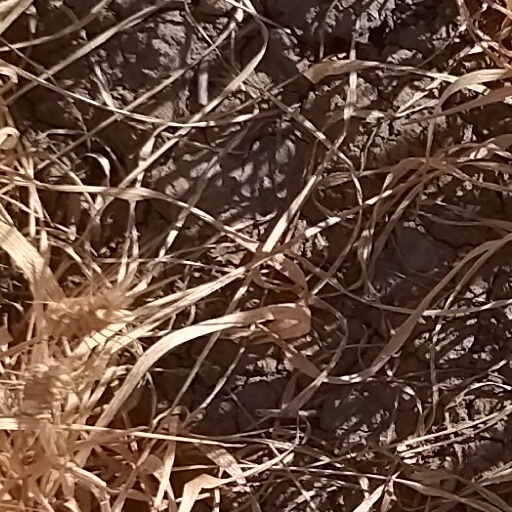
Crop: wheat